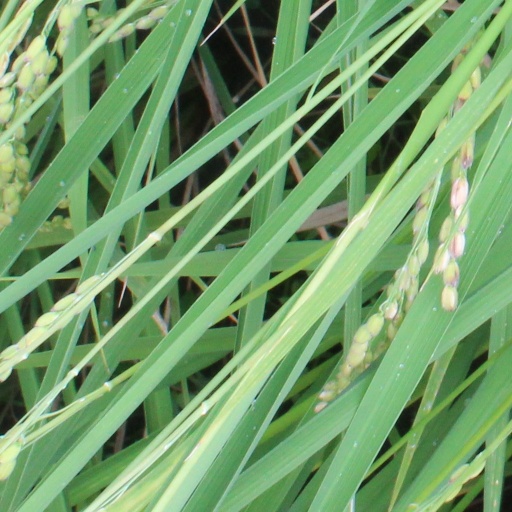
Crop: rice